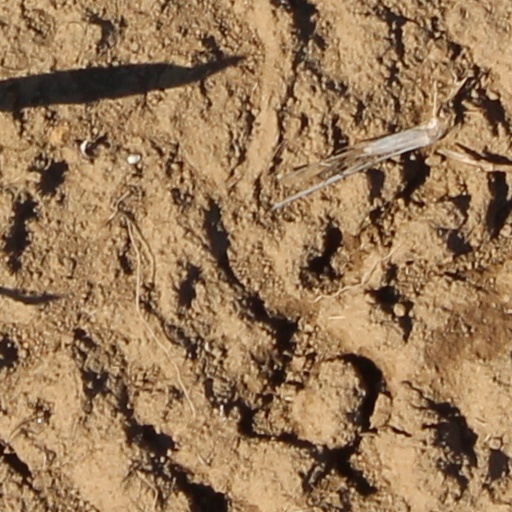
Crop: wheat